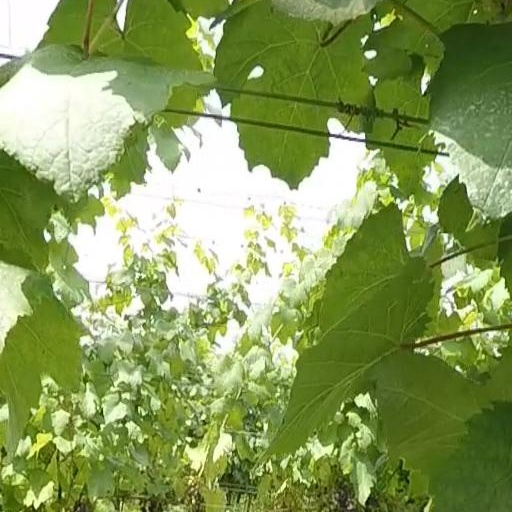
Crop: grape